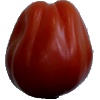
Label: tomato_heart